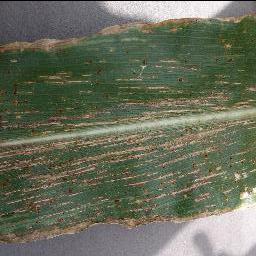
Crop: corn
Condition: (maize)_cercospora_spot_gray_spot